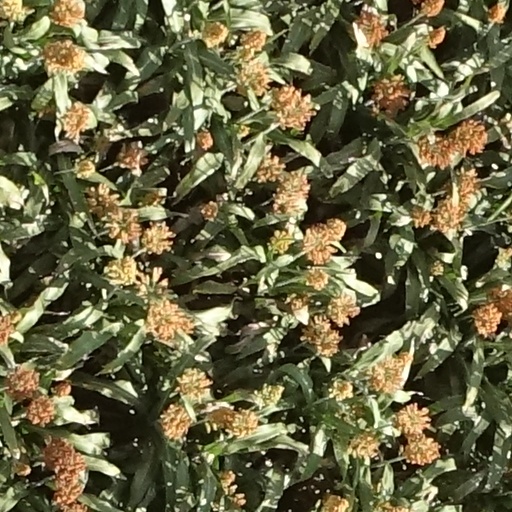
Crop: sorghum